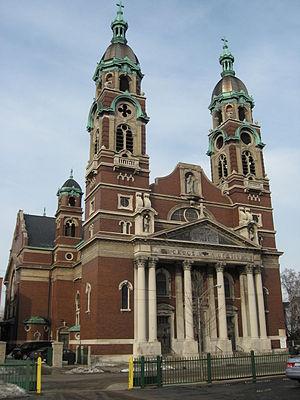
L'église de la Sainte-Croix est une église catholique de la ville de Chicago, dans l'Illinois. Construite pour la communauté d'immigrés venus de Lituanie, elle est de style classico-baroque néo-renaissance. Aujourd'hui c'est une église dynamique de latino-américains avec plus de trois mille fidèles aux messes du dimanche. Elles sont toutes célébrées en espagnol. L'église dépend de l'archidiocèse de Chicago.
Cet article relate l'histoire et divers aspects de l'architecture de Chicago, la troisième plus grande ville des États-Unis. L'architecture de cette ville a reflété et influencé pendant longtemps l'architecture américaine. La ville de Chicago comprend certains des premiers bâtiments réalisés par des architectes aujourd'hui mondialement reconnus. Comme la plupart des bâtiments du centre-ville ont été détruits par le Grand incendie de 1871, ils sont plutôt réputés pour leur originalité que pour leur ancienneté. À la suite de cet événement qui marqua définitivement l'histoire de la ville, Chicago devient un laboratoire d'expériences architecturales où se côtoient une multitude de styles et de mouvements allant de la fin du XIXᵉ siècle jusqu'à nos jours.